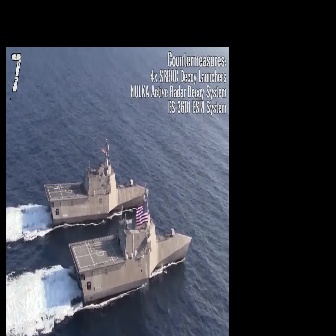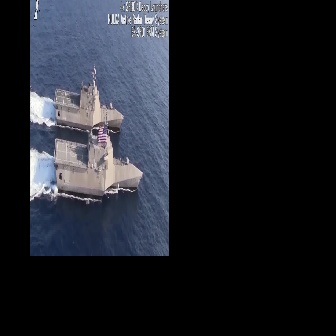
  Please identify the target specified by the bounding box [68,181,192,306] in the first image and locate it in the second image. Return the coordinates in [x_min,y_min,x_max,y_max] format.
Answer: [53,107,142,196]